Armathia

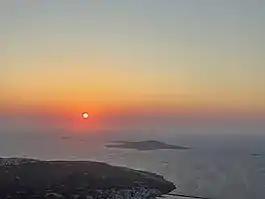
View of Armathia from Kasos at sunset

Armathia is a Greek island belonging to the Dodecanese group in the eastern Aegean Sea. It is part of the municipality of Kasos. In the census of 1951, there were 8 recorded inhabitants, but it has since become uninhabited. At its peak, it sustained a community of over 100 who were mainly involved in mining the rich deposits of gypsum intended for export. It is now a tourist destination for day trippers from neighbouring developed islands. An observatory attracts wildlife observers.